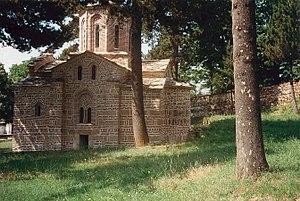
Suharekë en albanais et Suva Reka en serbe latin {en serbe cyrillique : Сува Река ; autre nom albanais : Theranda) est une ville et une commune/municipalité du Kosovo. Elles font partie du district de Prizren/Prizren. En 1991, la commune/municipalité comptait 73 229 habitants, dont une majorité d'Albanais. En 2009, la population de la commune/municipalité était estimée par l'OSCE à 80 000 habitants. Selon le recensement kosovar de 2011, la commune compte 59 702 habitants.
L'église de la Mère-de-Dieu Hodegetria était une église orthodoxe serbe située à Mushitishtë/Mušutište, au Kosovo, dans la commune/municipalité de Suharekë/Suva Reka, district de Prizren/Prizren. Construite en 1315, elle a été détruite en 1999 par des albanais. Dépendant de l'éparchie de Ras-Prizren, elle avait été inscrite en 1990 sur la liste des monuments culturels d'importance exceptionnelle de la République de Serbie.
Mushitishtë en albanais et Mušutište en serbe latin est une localité du Kosovo située dans la commune/municipalité de Theranda/Suva Reka et dans le district de Prizren/Prizren. Selon le recensement de 2011, elle compte 3 394 habitants, dont une majorité d'Albanais.